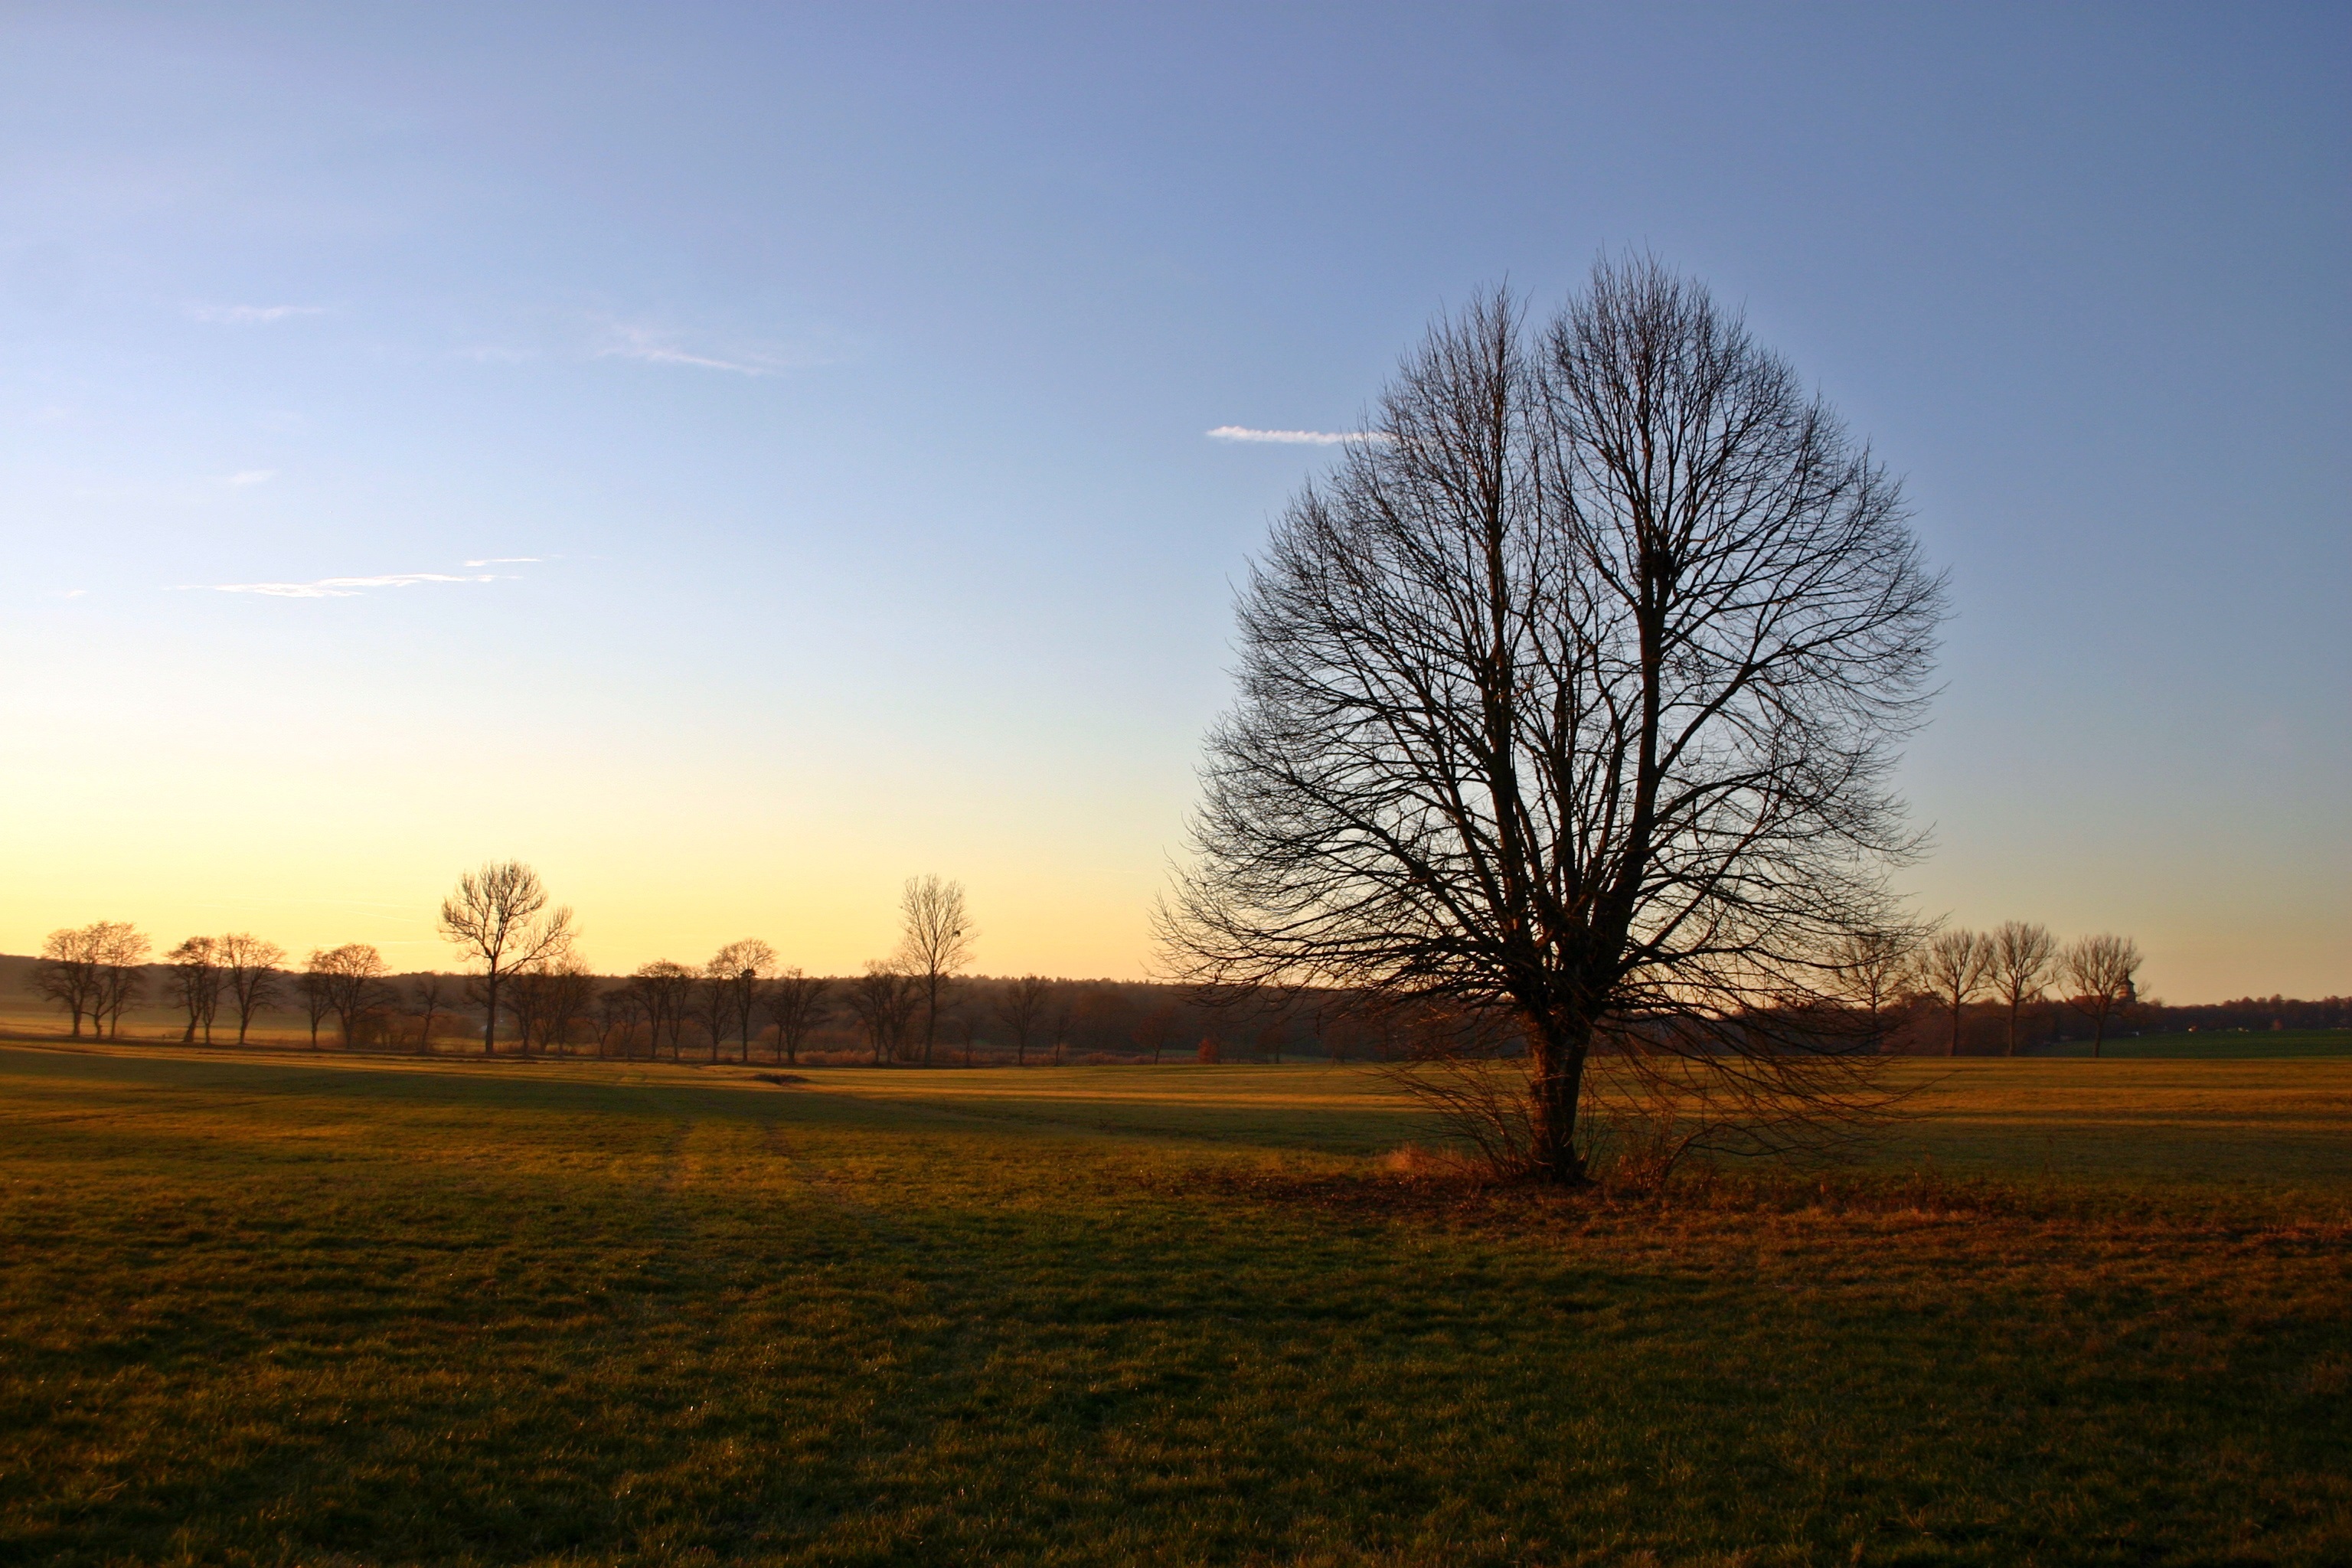
landscape, tree, nature, horizon, cloud, plant, sky, sun, sunrise, sunset, mist, field, meadow, prairie, sunlight, morning, hill, dawn, valley, dusk, idyllic, evening, rural, autumn, rest, freedom, lighting, savanna, plain, grassland, germany, flat, wide, autumn landscape, harmony, rural area, autumn motives, baden w rttemberg, southern germany, natural environment, atmospheric phenomenon, grass family, woody plant